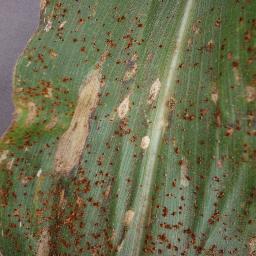
Label: Corn___Northern_Leaf_Blight